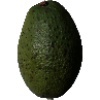
Label: Avocado 1